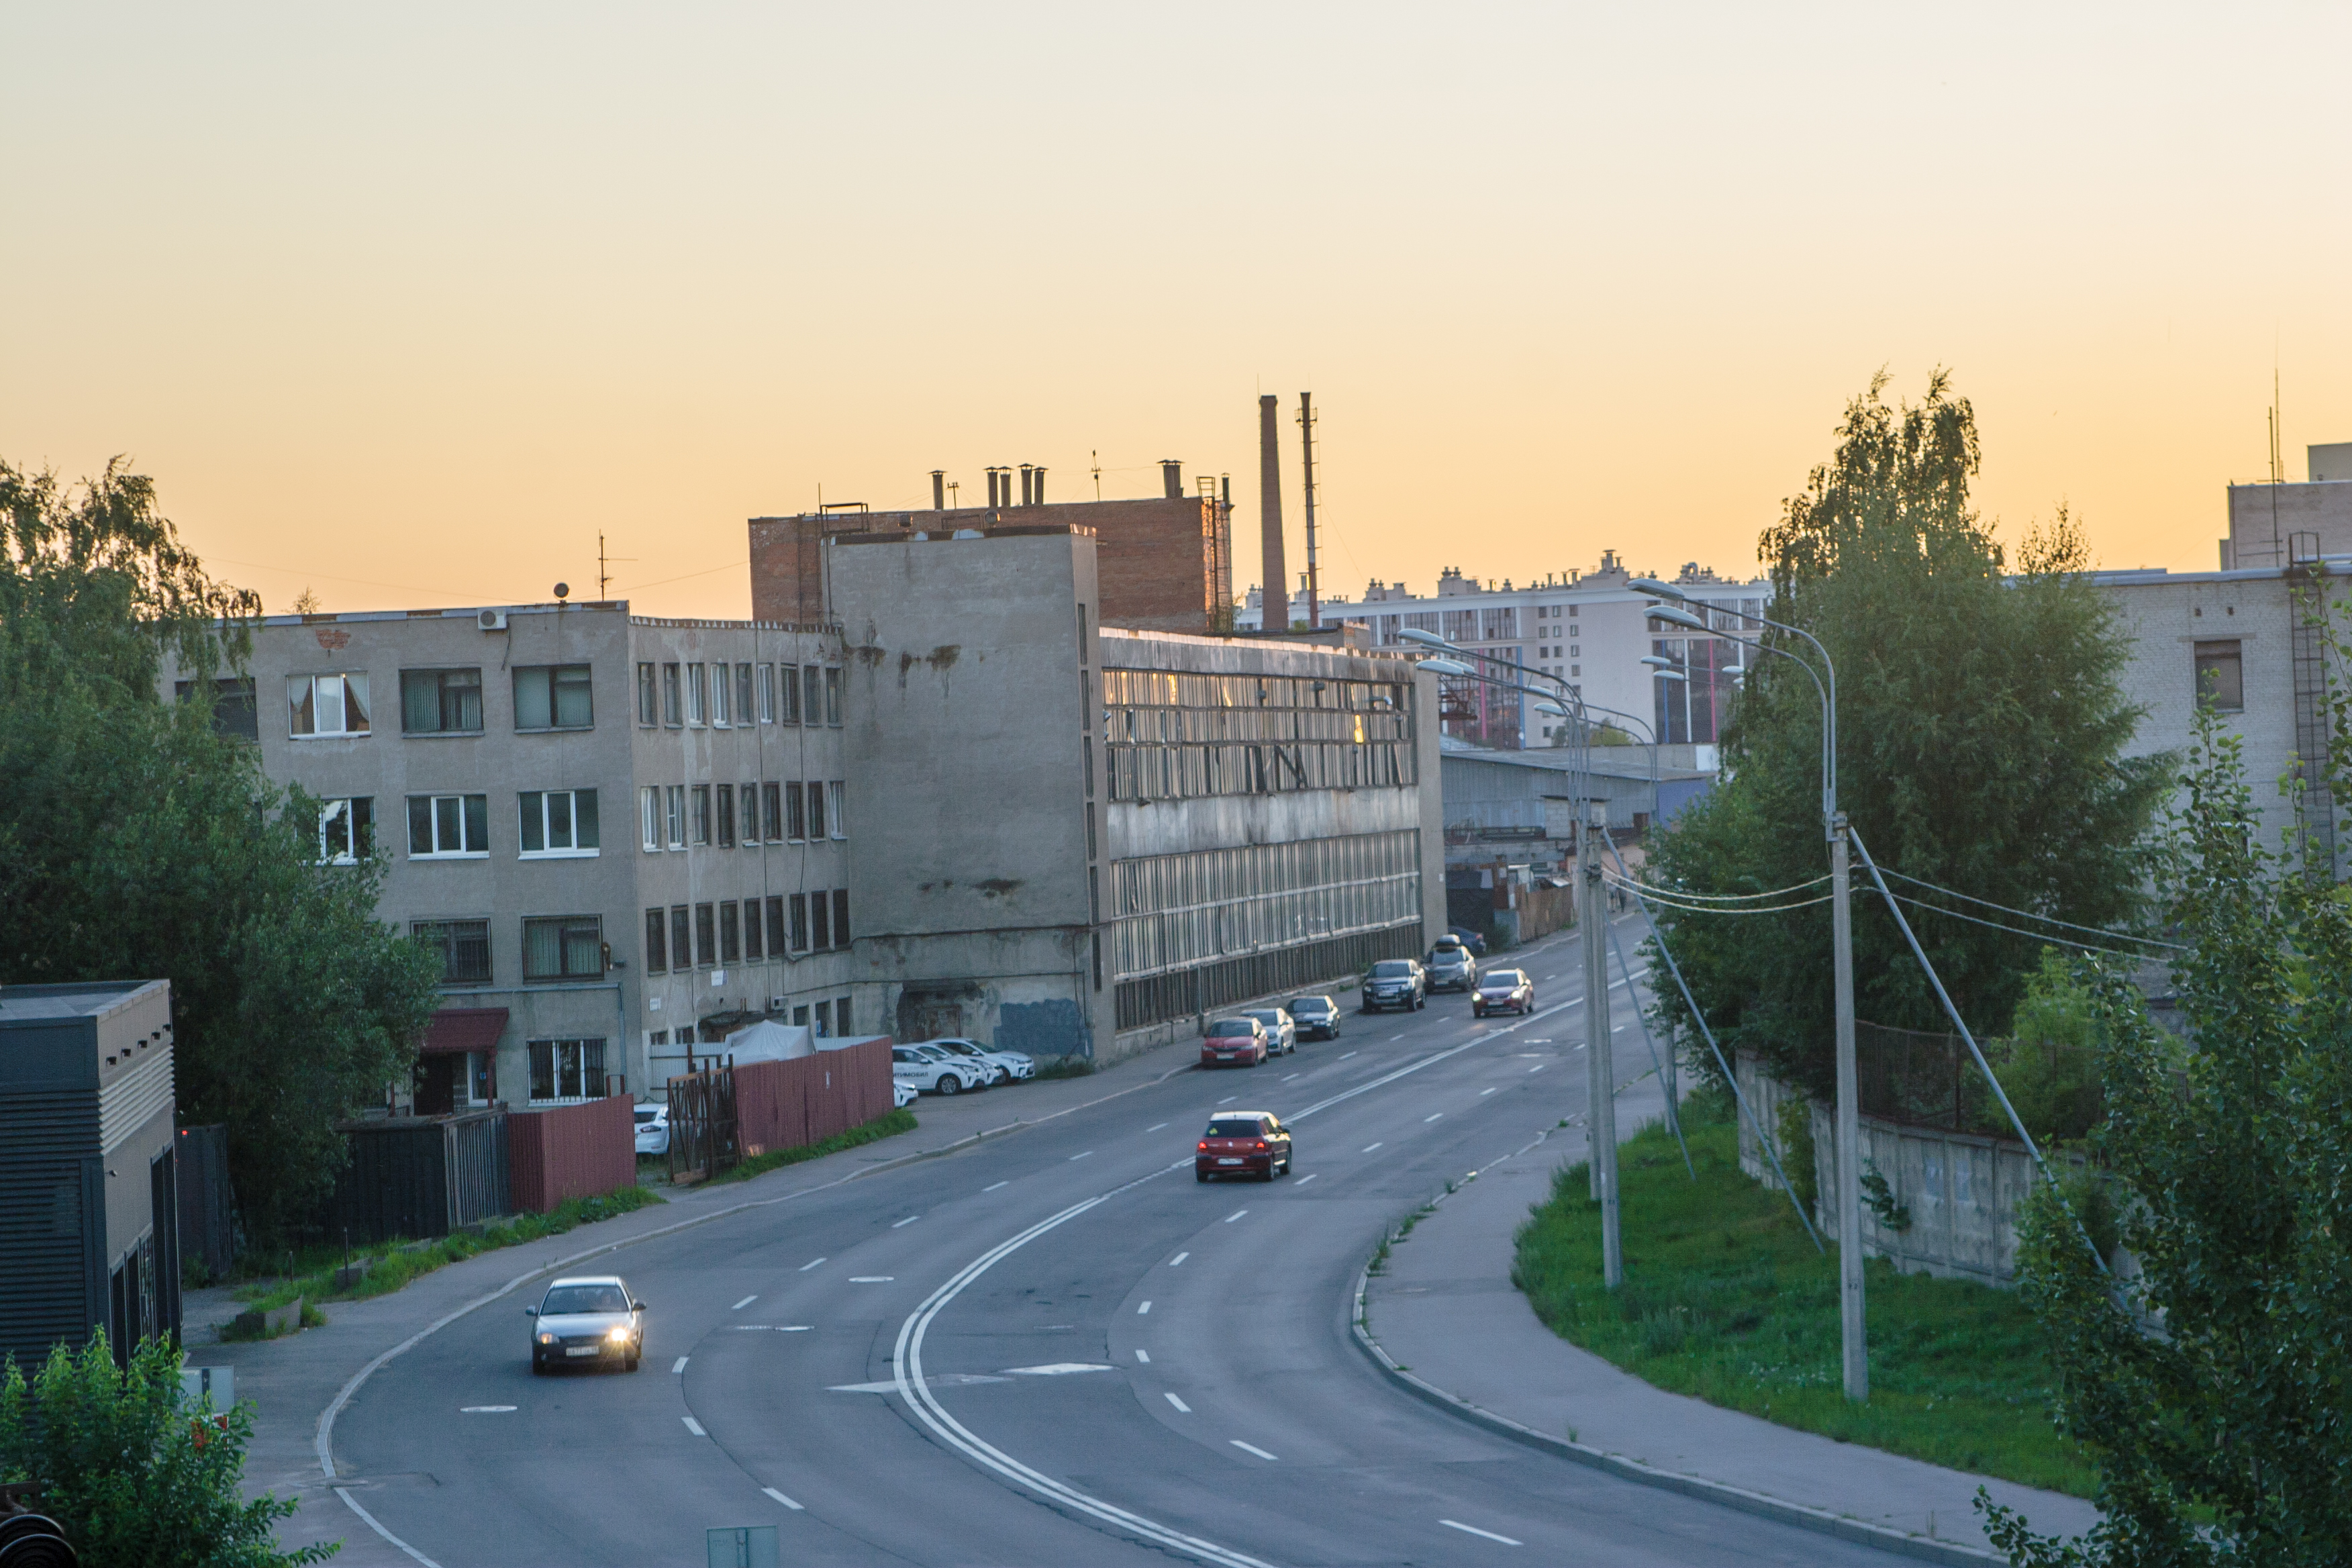
images, sky, plant, car, building, window, tree, vehicle, tower block, urban design, road surface, neighbourhood, residential area, condominium, city, asphalt, thoroughfare, house, facade, metropolitan area, landscape, road, urban area, human settlement, metropolis, mixed use, cityscape, apartment, street, suburb, dusk, evening, downtown, intersection, roof, traffic, headquarters, horizon, truck, freeway, grass, lane, transport, highway, junction, skyline, van, street light, town square